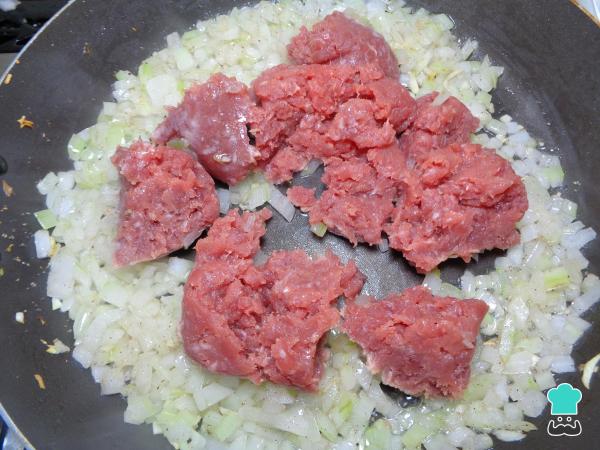
Agregamos la carne molida a la sartén anterior, un poco de sal, pimienta y dejamos cocinar a fuego medio el relleno de las croquetas de papa moviendo constantemente para evitar que se queme la carne o la cebolla. Una vez que está completamente cocinada la carne, apagamos y reservamos.